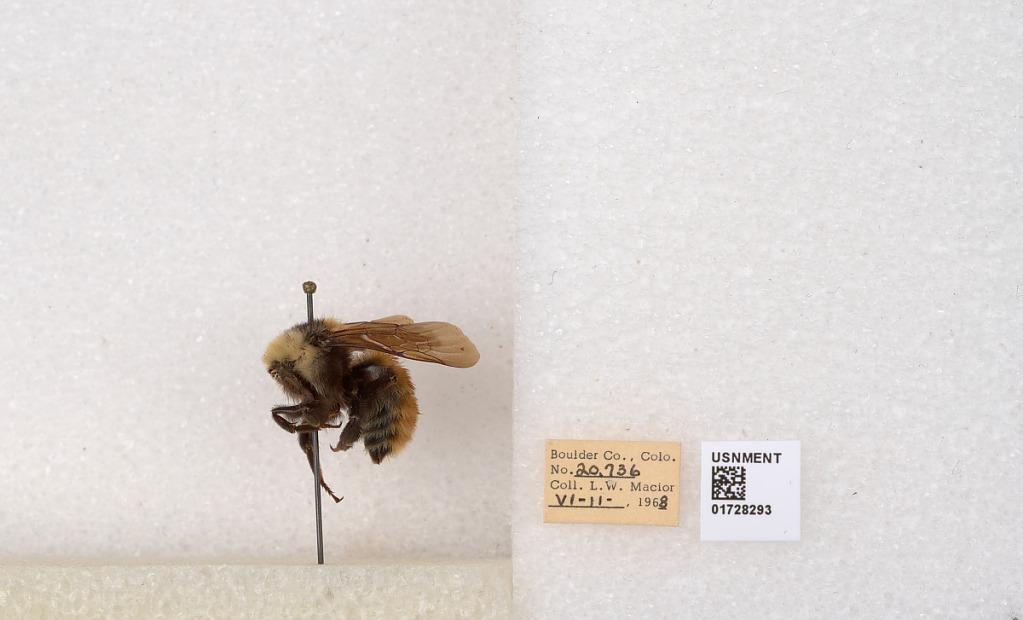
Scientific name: Bombus appositus Cresson
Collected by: L. Macior
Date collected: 1968-6-11
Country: United States
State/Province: Colorado
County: Boulder
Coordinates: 40.0925, -105.358